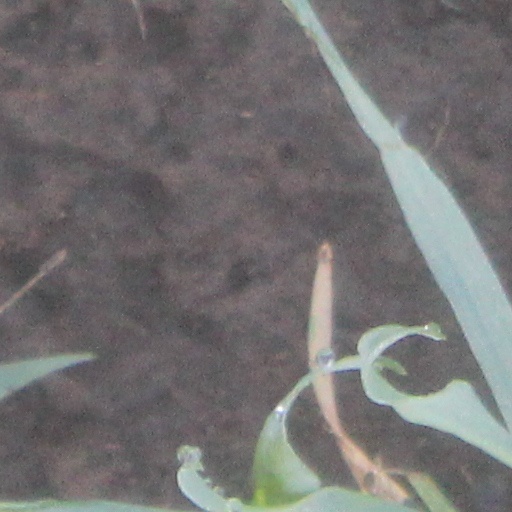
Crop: wheat